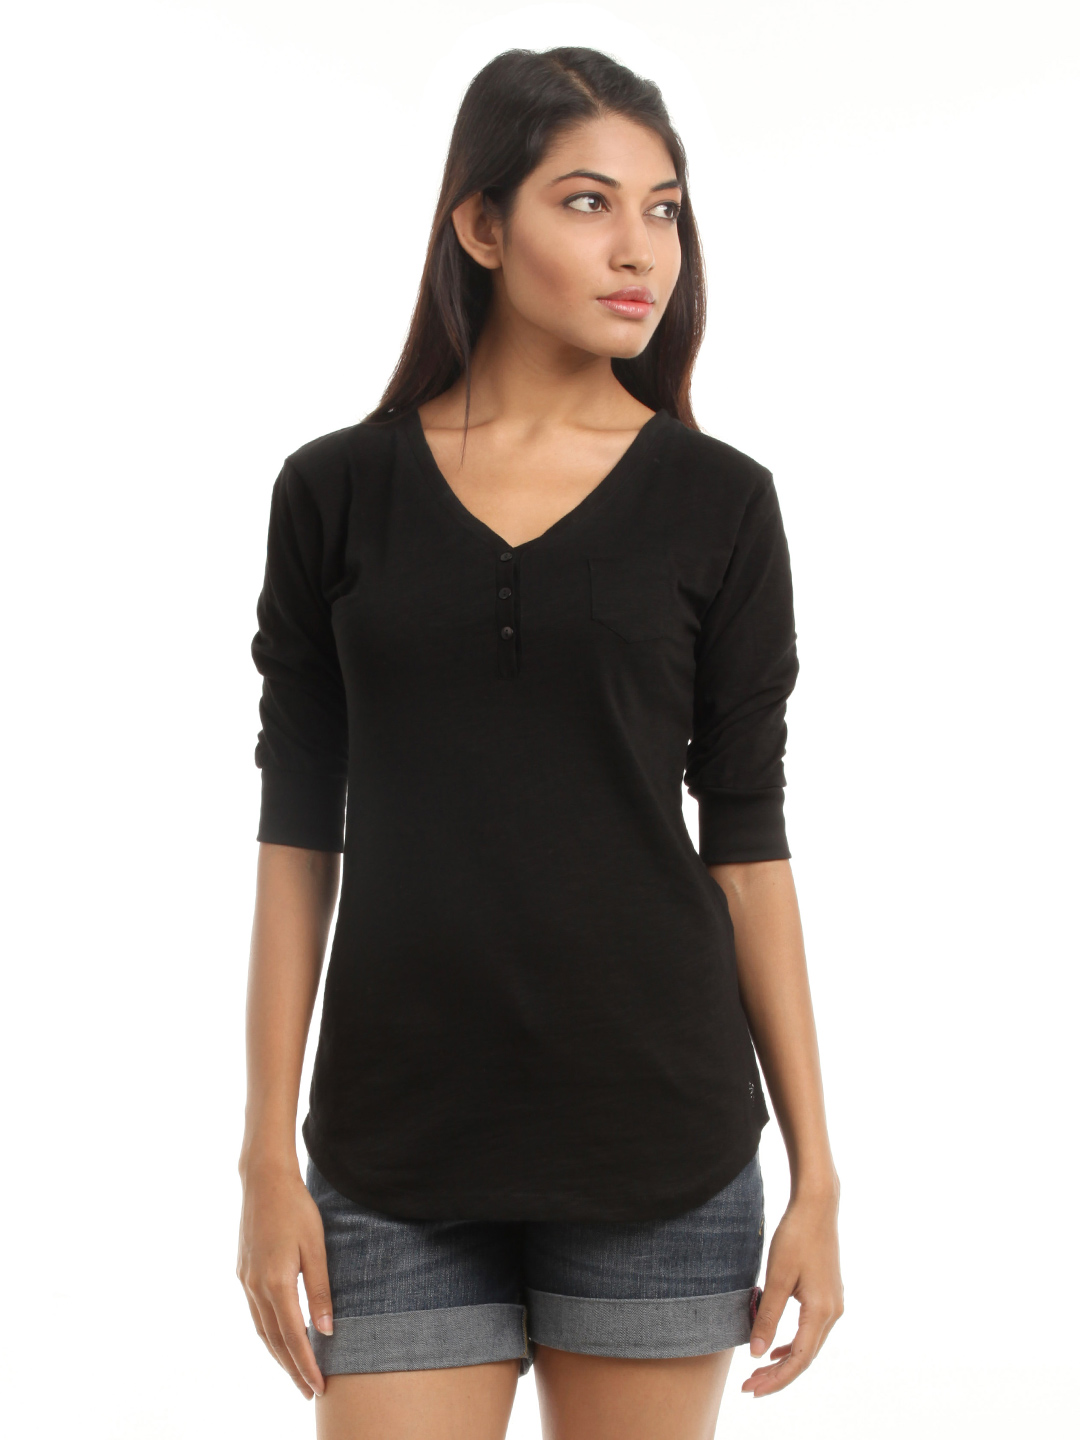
Spykar Women Black Top
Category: Apparel / Topwear / Tops
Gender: Women
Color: Black
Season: Summer 2012
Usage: Casual